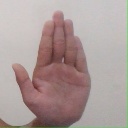
अक्षर: ध